1990s in music

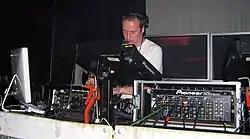
Sasha using Ableton Live at a nightclub.

In the mid-1990s, neo soul, which added 1970s soul influences to the hip hop soul blend, arose, led by artists such as D'Angelo, Erykah Badu, Lauryn Hill, and Maxwell. Lauryn Hill and Missy Elliott further blurred the line between R&B and hip hop by recording both styles. D'Angelo's "Brown Sugar" was released in June 1995. Although sales were sluggish at first, the album was eventually a hit, due in large part to "Lady," a top-ten hit on the "Billboard" Hot 100 charts, peaking at No. 10. The album earned platinum certification from the Recording Industry Association of America, for shipments of one million copies in the U.S., while its total sales have been estimated within the range of 1.5 million to over two million copies. While the album was certified platinum in the United States, indicating shipments of one million units, its total sales were adversely reported by several publications with estimations ranging from 1.5 to 2 million units. The album helped give commercial visibility to the burgeoning Neo soul movement of the 1990s, along with debut albums by Maxwell, Erykah Badu, and Lauryn Hill. The album was a critical success as well and appeared on many critics' best-of lists that year.